Government House (Ontario)

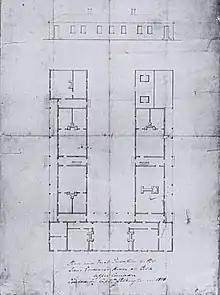
The elevation and plans for the first Government House, built in 1799 and destroyed by war in 1813

Government House was the official residence of the lieutenant governor of Upper Canada and Ontario, Canada. Four buildings were used for this purpose, none of which exist today, making Ontario one of four provinces not to have an official vice-regal residence.